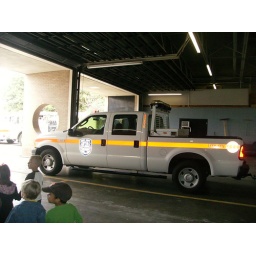
A truck in the fire house